Samma dynasty

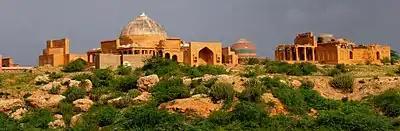
Makli Necropolis features several clusters of elaborate funerary monuments dating between the 14th and 18th centuries. The site rose to prominence as a major funerary site during under the rule of the Samma dynasty, who had made their capital near Thatta.

The rise of Thatta as an important commercial and cultural centre was directly related to Jam Ninda's patronage and policies. At the time the Portuguese took control of the trading centre of Hormuz in 1514 CE, trade from the Sindh accounted for nearly 10% of their customs revenue, and they described Thatta as one of the richest cities in the world. Thatta's prosperity was based partly on its own high-quality cotton and silk textile industry, partly on export of goods from further inland in the Punjab and northern India. However, the trade declined when the Mughals took over. Later, due to silting of the main Indus channel, Thatta no longer functioned as a port.